Irish Civil War

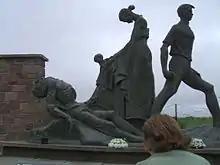
Memorial to the Republican soldiers executed by Free State forces at Ballyseedy, County Kerry, designed by Yann Goulet

With Dublin in pro-treaty hands, conflict spread throughout the country. The war started with the anti-treaty forces holding Cork, Limerick and Waterford as part of a self-styled Munster Republic. However, since the anti-treaty side were not equipped to wage conventional war, Lynch was unable to take advantage of the Republicans' initial advantage in numbers and territory held. He hoped simply to hold the Munster Republic long enough to force Britain to renegotiate the treaty.